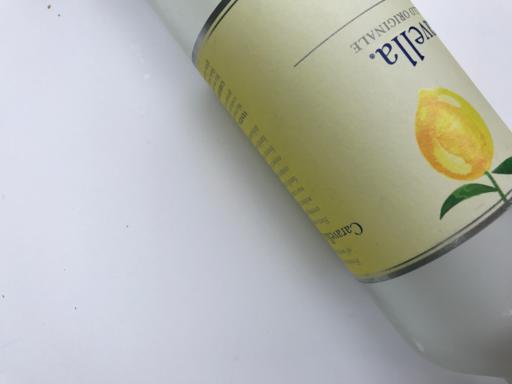
Label: glass